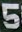
Number: 5